Max Helfman

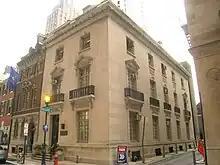
Curtis Institute of Music

In the mid-1920s, Helfman attempted to make a name for himself as a composer, and also worked as an organist and choir director at various places in New York and New Jersey. Although his training was in Classical music, Helfman mainly dedicated himself to both Secular and religious Jewish music. One of his early large works, , surprised audiences with its complexity. As well, he soon found that he had a gift for directing a choir, even a very large one. In 1928 his early success gained him a fellowship at the Curtis Institute of Music in Philadelphia, studying under such figures as Fritz Reiner (conducting), Ralph Leopold (piano), and Rosario Scalero (composition). He stayed at the Curtis Institute until 1931.